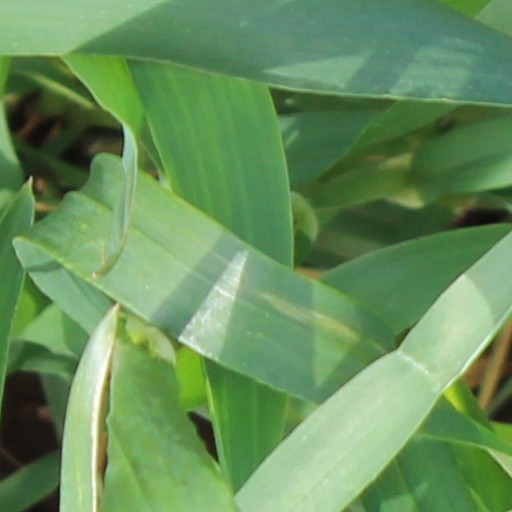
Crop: wheat